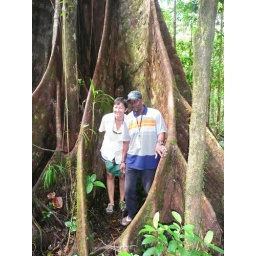
Robin &amp;amp; Cheddy (our guide) stading under one of the huge trees in the forest (part of the mangrove family)